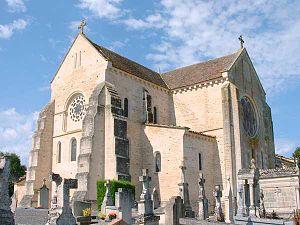
La collégiale Notre-Dame est l'église de Montréal en Bourgogne, construite au XIIᵉ siècle par les Anséric, seigneurs de Montréal.